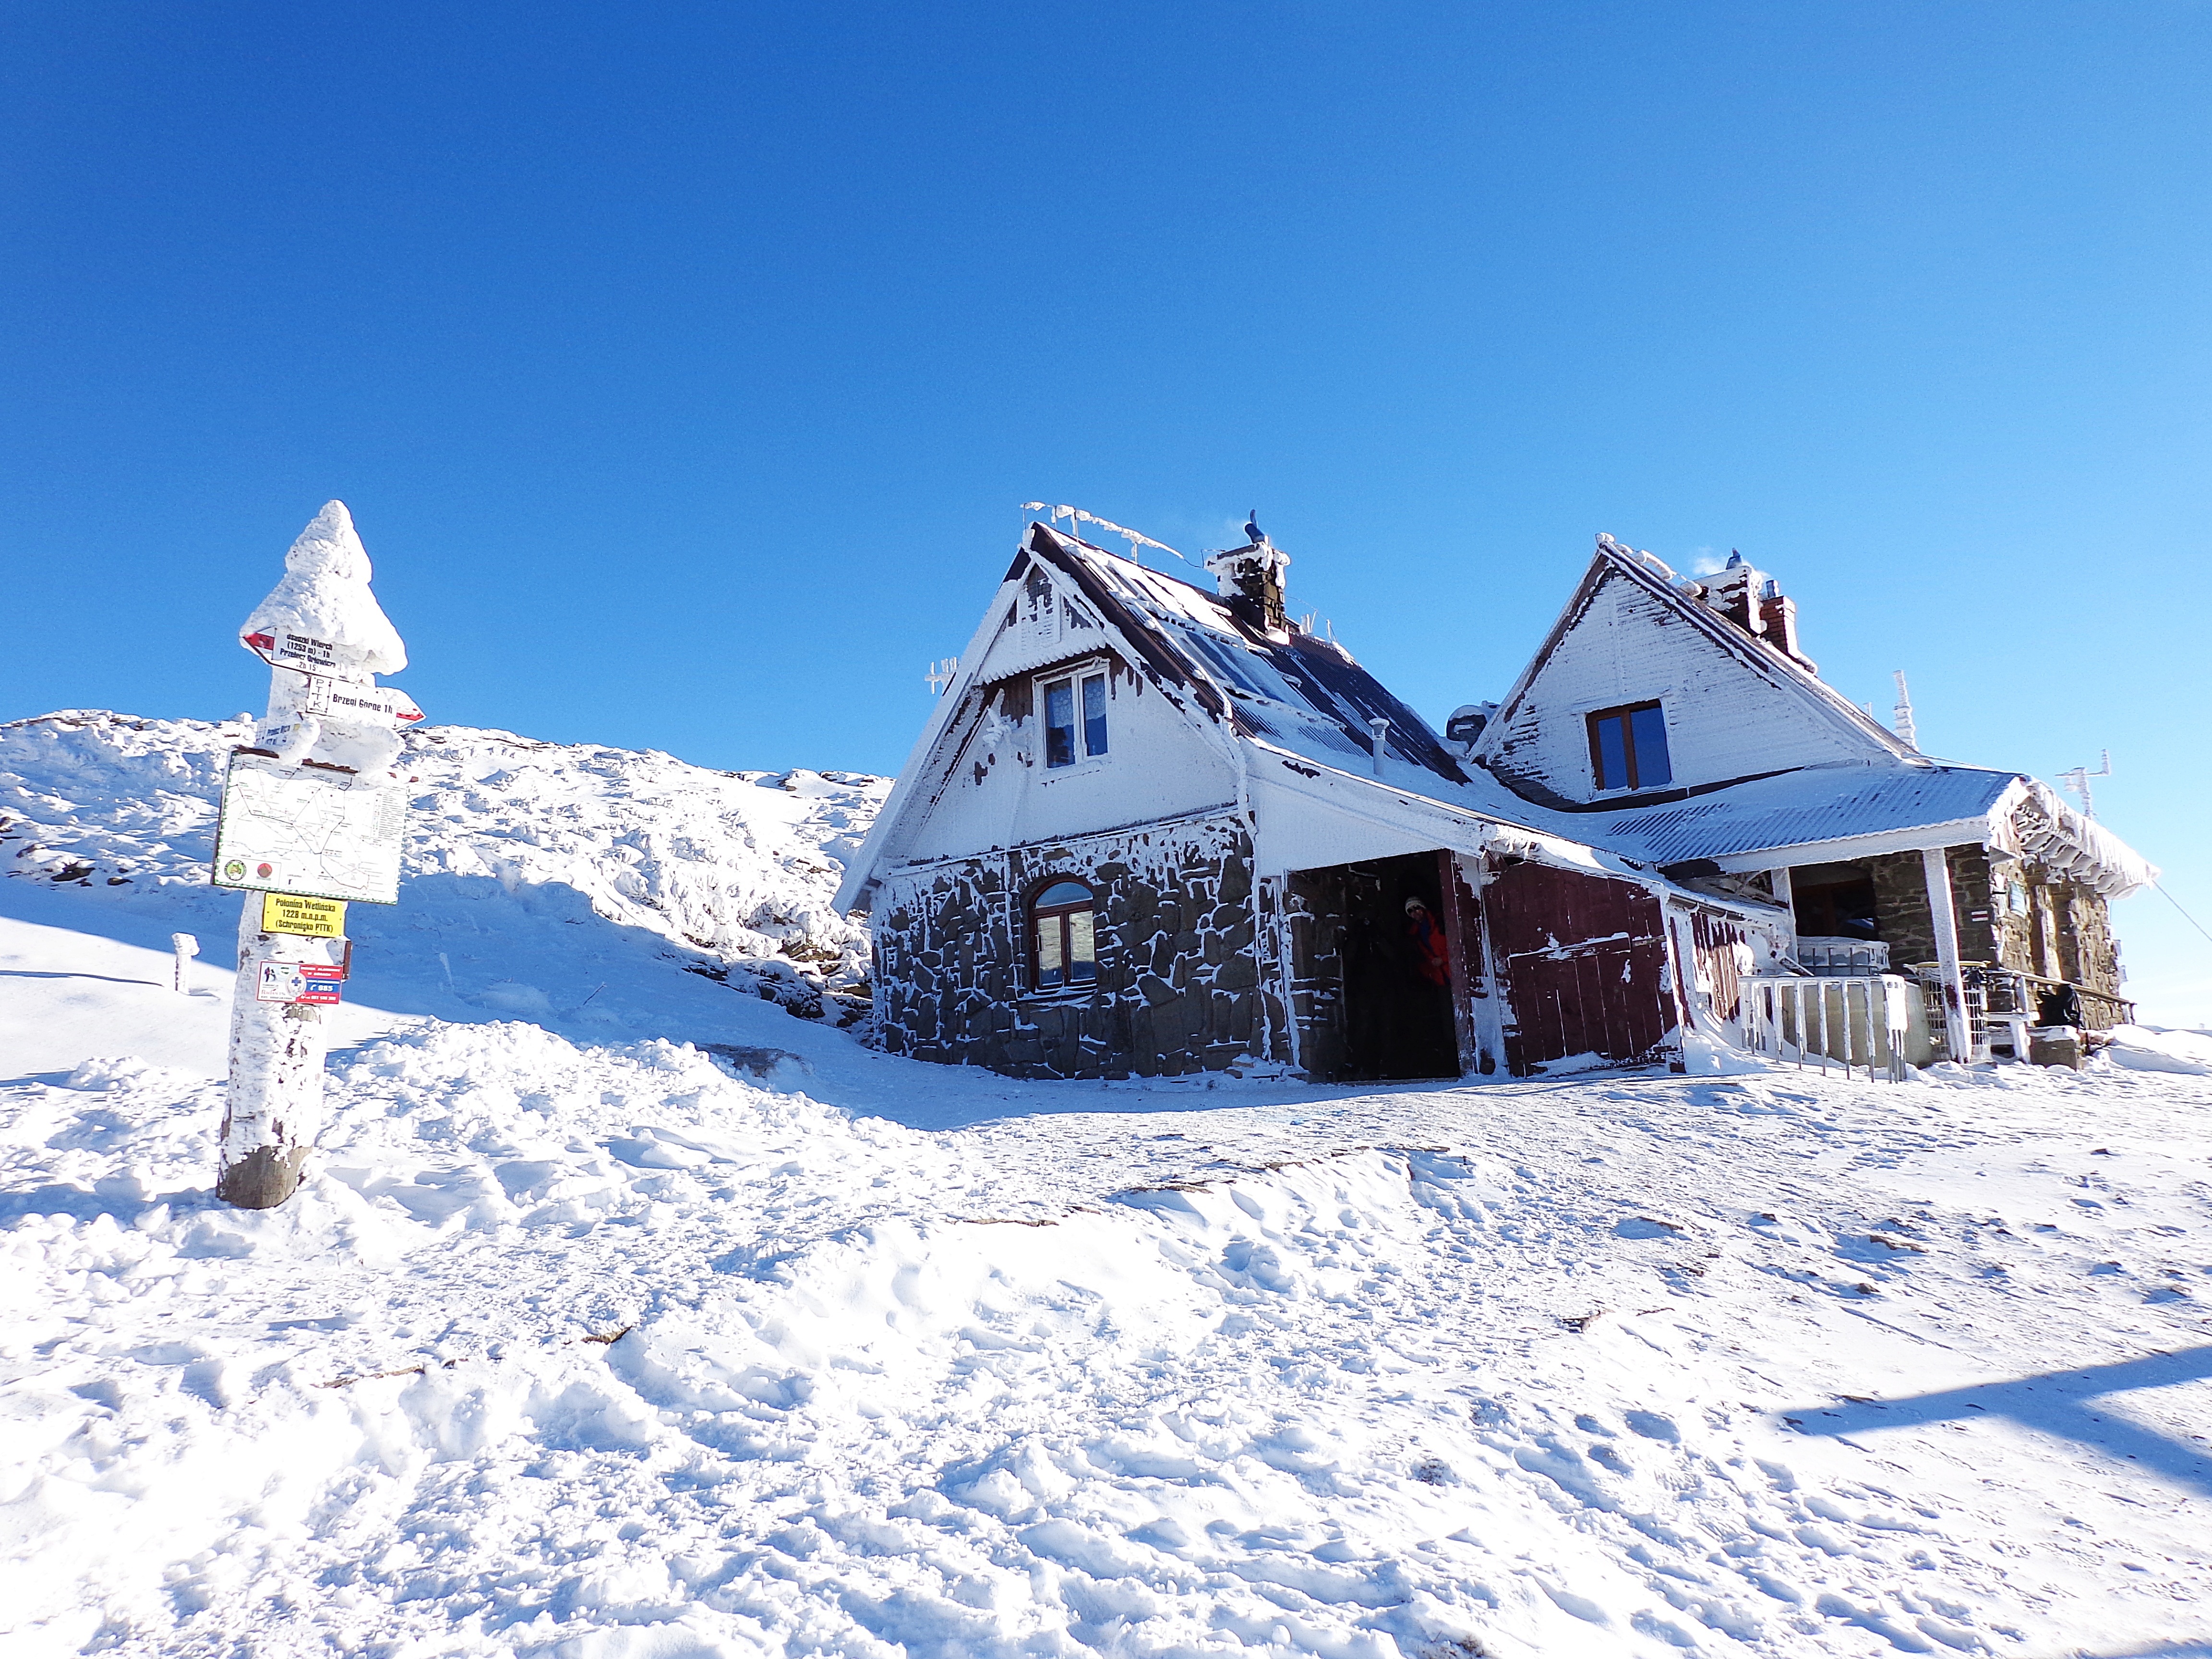
landscape, tree, nature, forest, mountain, snow, winter, sky, hiking, trail, white, view, frost, mountain range, panorama, ice, youth, weather, holiday, tourism, season, top view, sunny, resort, mountains, alps, poland, the sun, piste, skis, winter in the mountains, tops, biel, hiking trails, the beauty of the mountains, bieszczady, the power of the mountains, stok, mountainous landforms, geological phenomenon